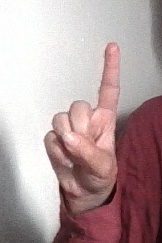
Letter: bb